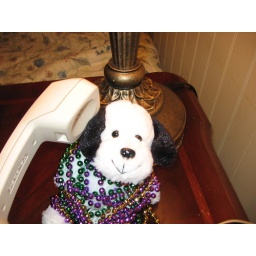
Puki calling to place his bet on the March Madness basket ball game in New Orleans